List of birds of Massachusetts

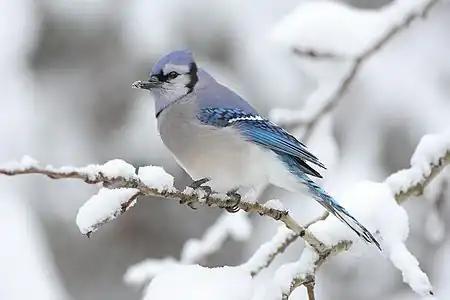
Blue jay

The family Corvidae includes crows, ravens, jays, choughs, magpies, treepies, nutcrackers, and ground jays. Corvids are above average in size among the Passeriformes, and some of the larger species show high levels of intelligence. Six species have been recorded in Massachusetts.